Gregory S. Martin

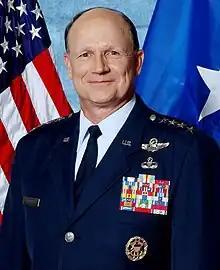
General Gregory S. Martin

General Gregory Stuart Martin (born April 24, 1948) is a retired U.S. Air Force general and Commander, Air Force Materiel Command at Wright-Patterson Air Force Base, Ohio. Martin was a command pilot with more than 4,600 flying hours in various aircraft, including the F-4, F-15, C-20 and C-21. Upon retirement in 2005, Martin took a position consulting for Northrop Grumman and also served on an Air Force panel studying stealth aircraft technology, among other Pentagon and private industry roles.